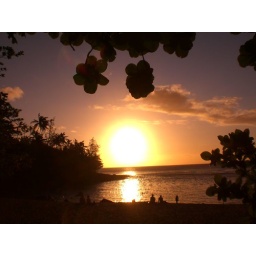
sunset at end of the road near kalalala beach